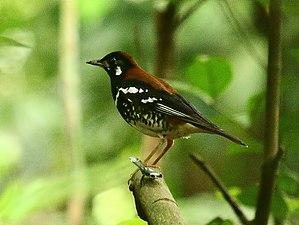
La Grive à dos roux est une espèce de passereaux de la famille des Turdidae.